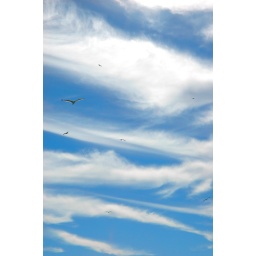
Seagulls in blue white